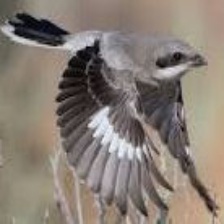
Species: LOGGERHEAD SHRIKE
Scientific name: LANIUS LUDOVICIANUS